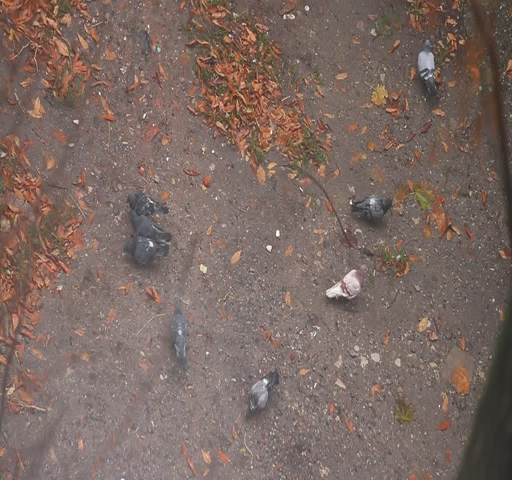
pigeons walking on the ground surrounded with colorful autumn leaves